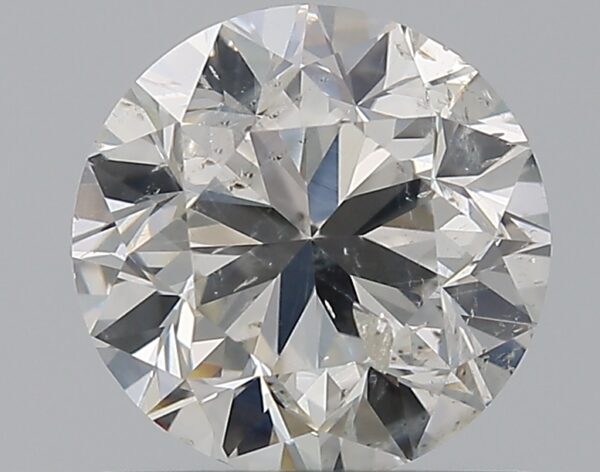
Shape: round
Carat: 1
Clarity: SI2
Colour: H
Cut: GD
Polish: EX
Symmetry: GD
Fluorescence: N
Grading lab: IGI
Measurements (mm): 6.16 x 6.06 x 4.01